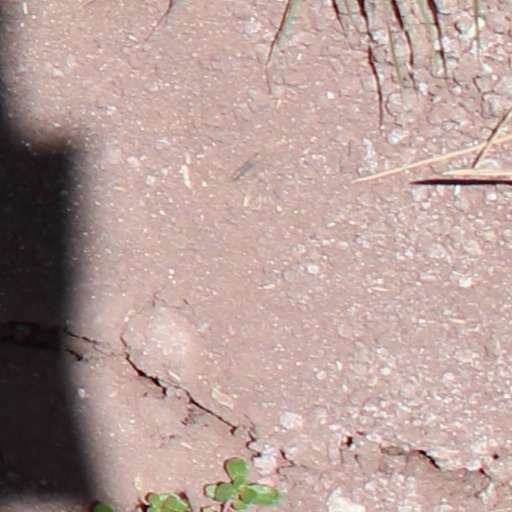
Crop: wheat